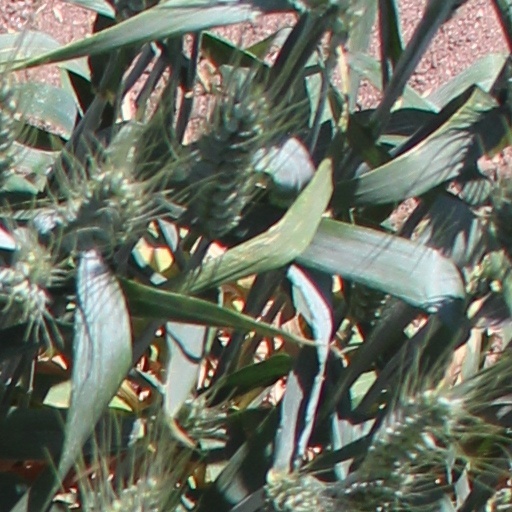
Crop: wheat